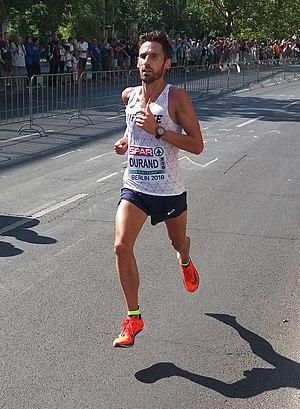
Yohan Durand est un athlète français spécialiste des courses de fond et de demi-fond, licencié au Bergerac Athlétique Club.